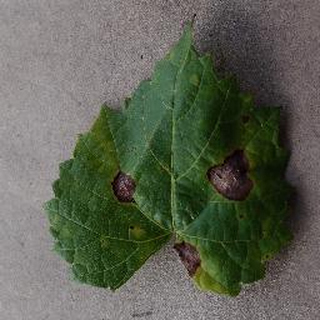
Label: grape_black_rot